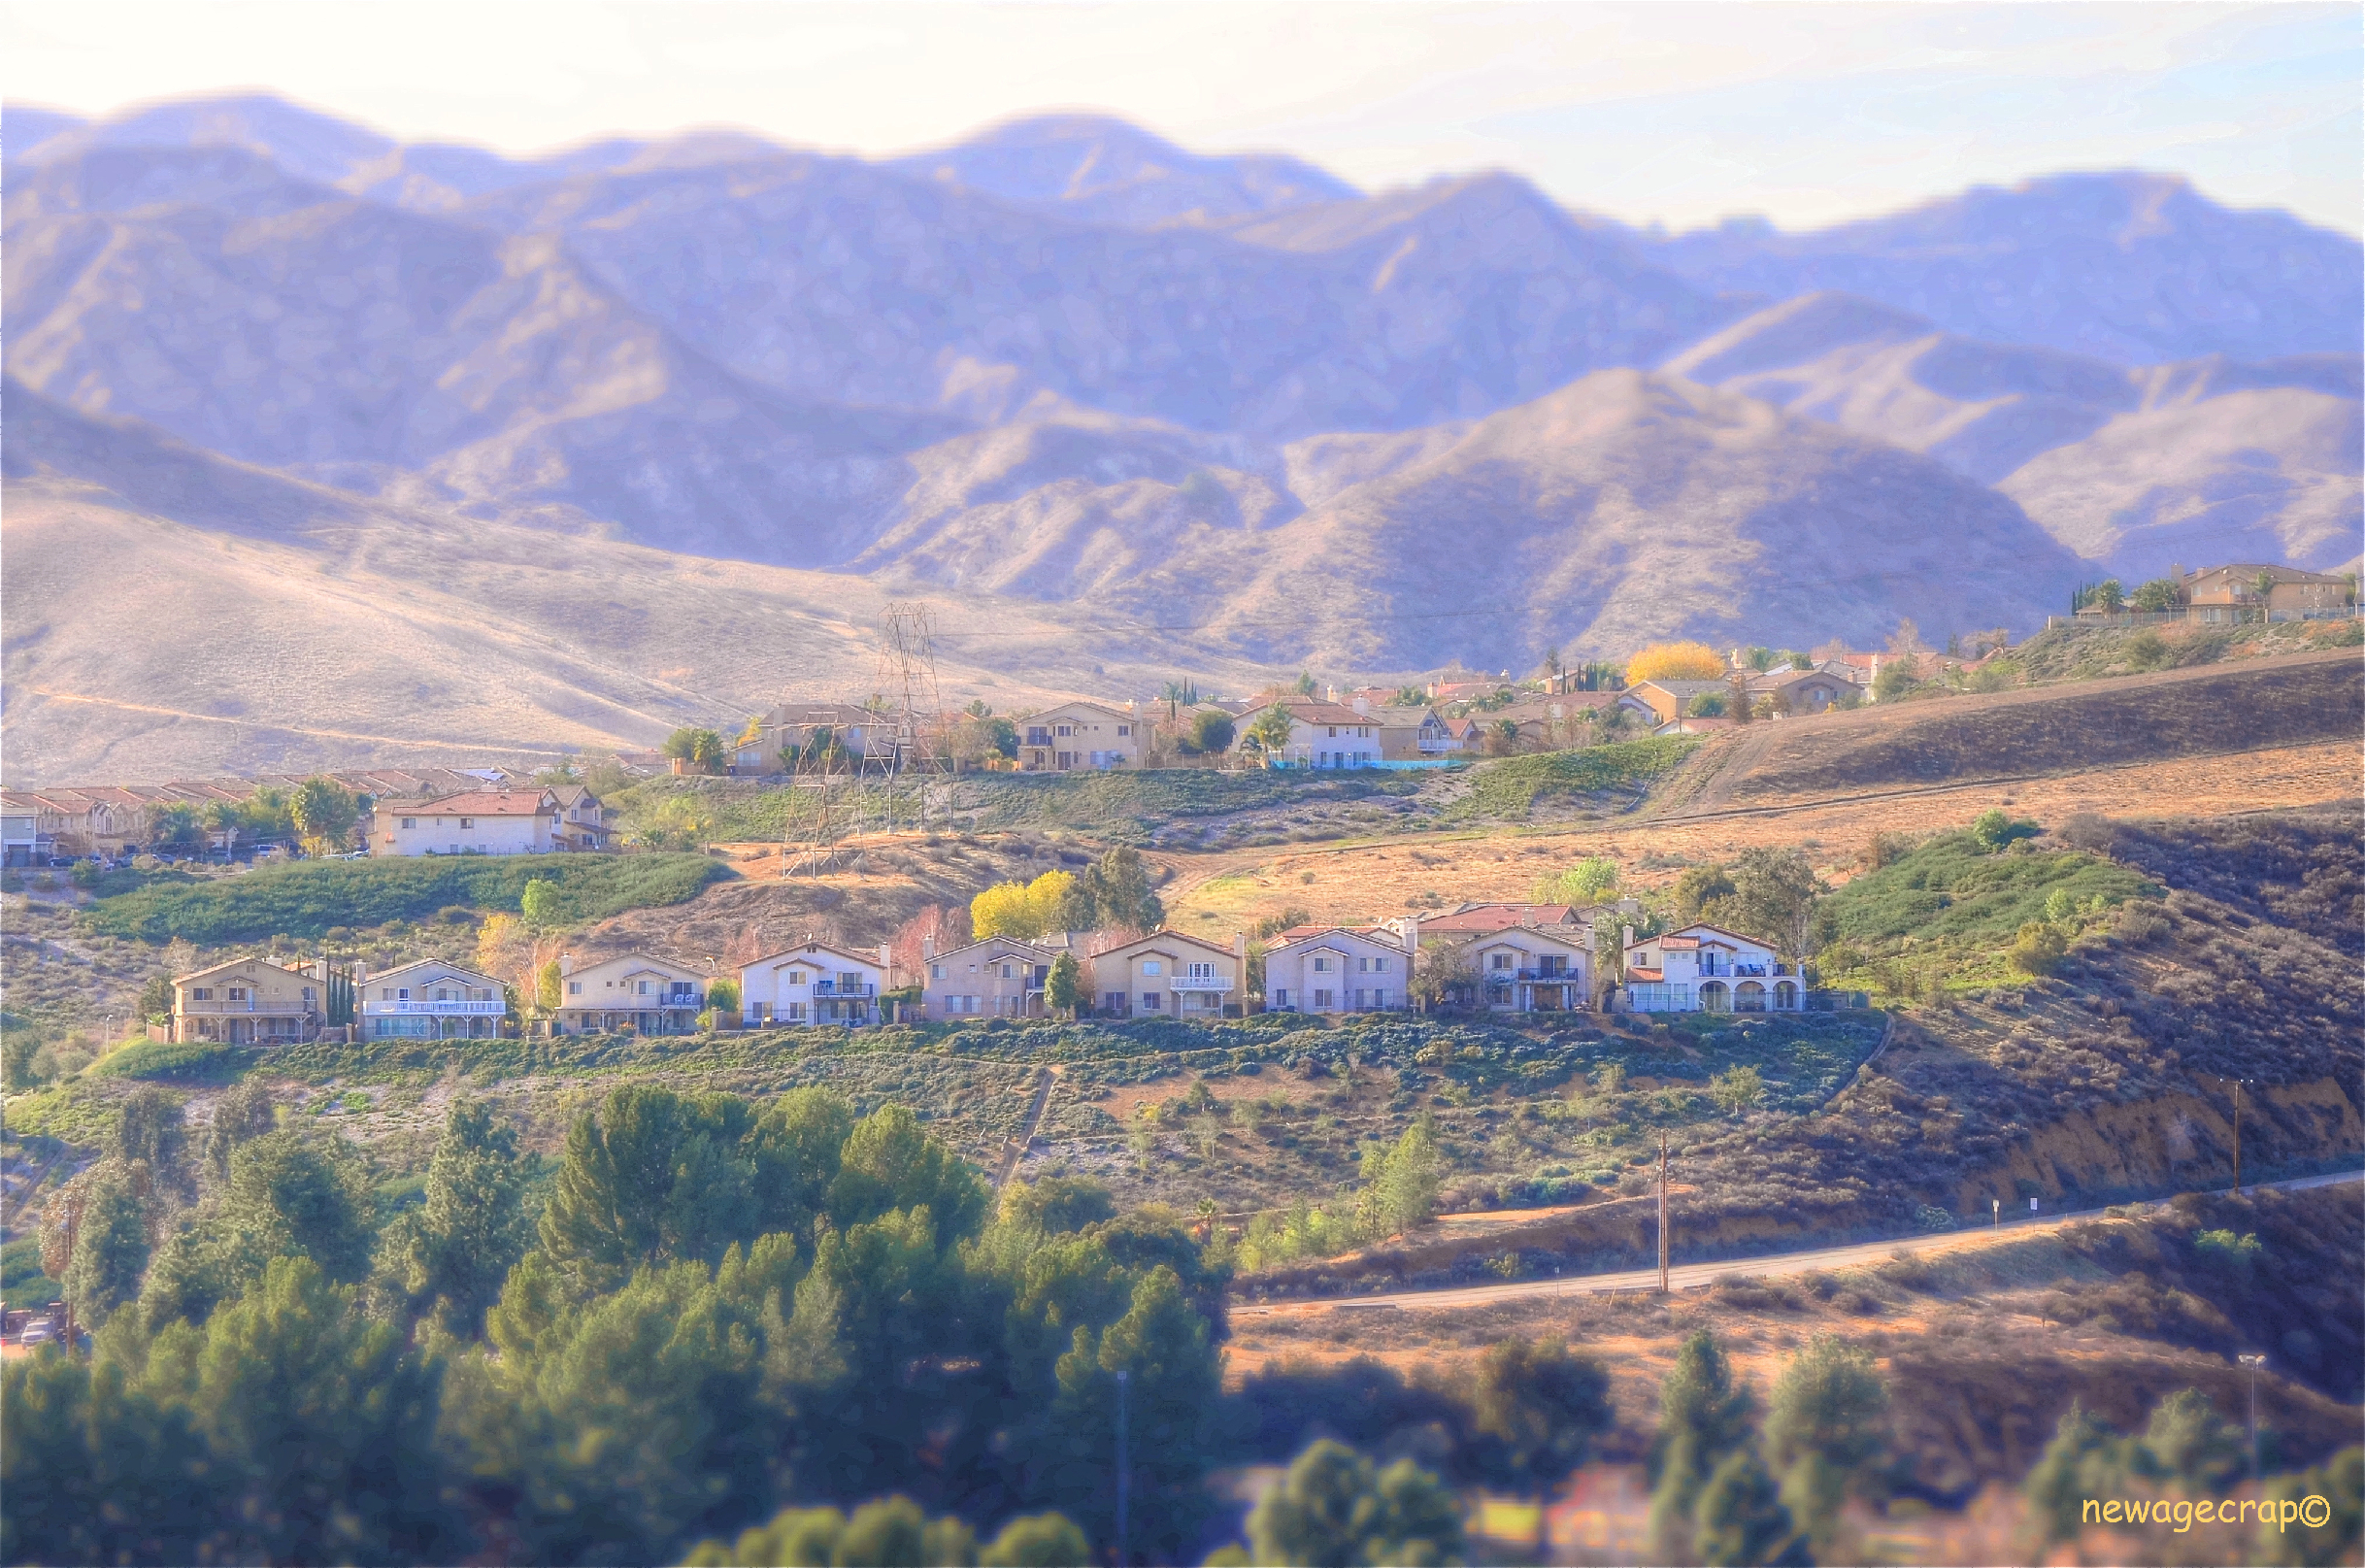
landscape, mountain, field, meadow, morning, hill, valley, mountain range, panorama, village, nikon, agriculture, plain, plateau, ecosystem, nikond5100, losangelescounty, rural area, castaic, castaiccalifornia, castaiclagoon, aerial photography, geographical feature, mountainous landforms